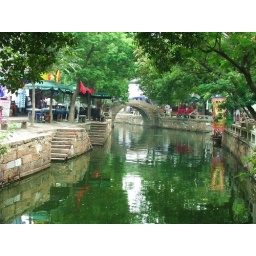
flowing water under little bridge in Tong Li town